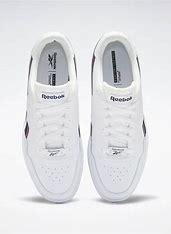
Brand: Reebok
Model: Royal Techque T